T. B. Dissanayake

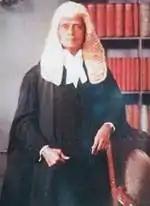

Tikiri Banda (T.B.) Dissanayake PC (born 17 July 1908, date of death unknown) entered Ceylon University College and obtained a BA degree from London University in 1930, having read Latin, Sinhala, History and Philosophy. He attended Dharmaraja College and Nalanda College, Colombo. After graduating, Dissanayake spent nearly a decade as a teacher at his alma mater Nalanda College Colombo. Later, he entered the Ceylon Law College and was admitted as an advocate of Your Lordship's Court in 1942. Dissanayake also served as a Commissioner of Assize for a short period in 1969-70.